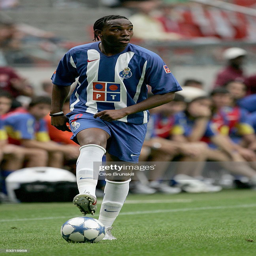
football player during the friendly match .